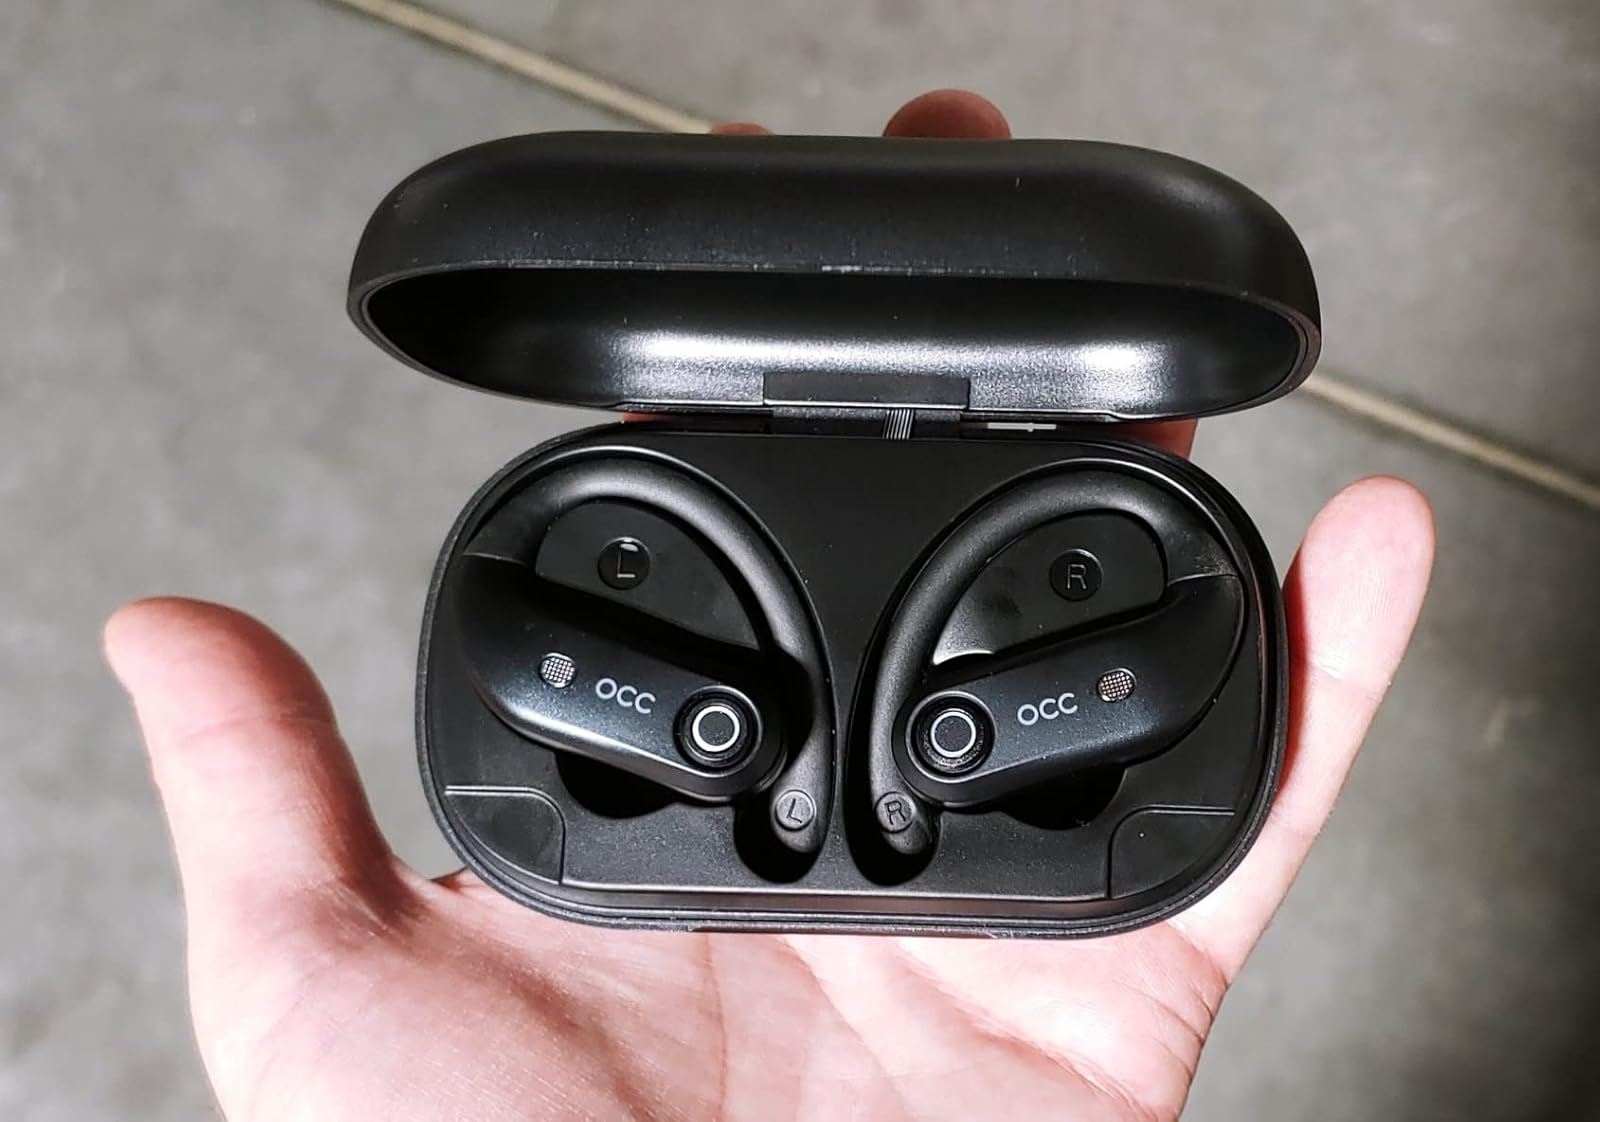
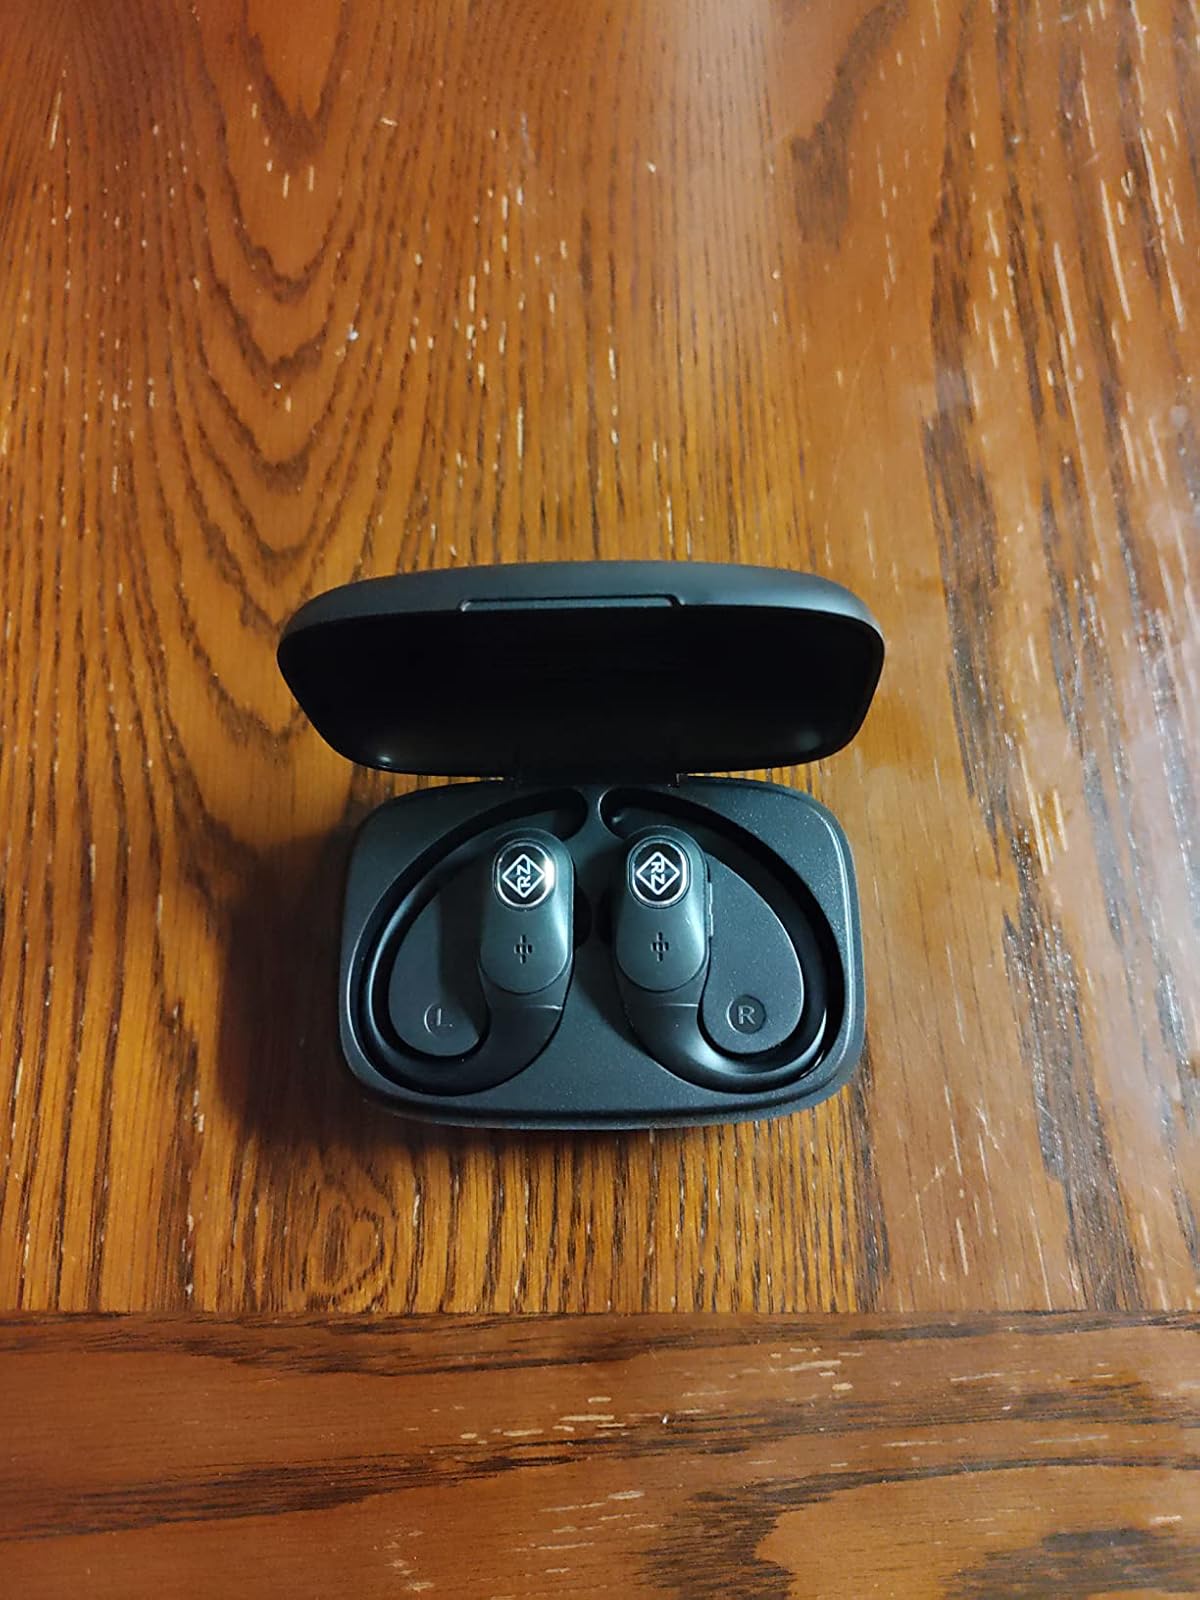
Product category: earbuds
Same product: no